Stevie Johnson

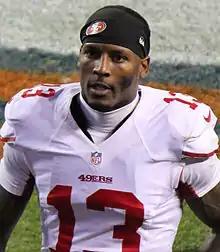
Johnson with the San Francisco 49ers in 2014

Steven John Johnson Jr. (born July 22, 1986) is an American former professional football player who was a wide receiver in the National Football League (NFL). Johnson was selected by the Buffalo Bills in the seventh round of the 2008 NFL draft and also played for the San Francisco 49ers and San Diego Chargers. He played college football at Kentucky. Despite never making the Pro Bowl, Johnson was the first Bills receiver to post back-to-back seasons with over 1,000 yards receiving, and has been considered one of the best draft steals in franchise history.